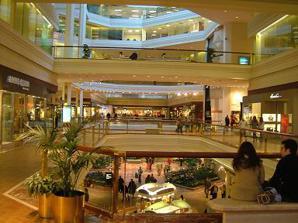
Building: Copley Place
Country: United States of America
Year built: 1983
Shopping mall in Boston, Massachusetts, United States This article is about the shopping mall. For the nearby public park, see Copley Square . For the nearby hotel, see The Fairmont Copley Plaza Hotel . Copley Place Interior view of Copley Place, which has since been renovated (2007) Coordinates 42°20′54.10″N 71°04′41.83″W / 42.3483611°N 71.0782861°W / 42.3483611; -71.0782861 Address 100 Huntington Avenue Boston , Massachusetts 02116 Opening date 1983 Developer Kenneth Himmel Owner Simon Property Group Architect Howard Elkus, The Architects' Collaborative Major renovations by Elkus Manfredi Architects No. of stores and services 80 No. of anchor tenants 2 Total retail floor area 1,255,797 sq ft (116,667.4 m 2 ) No. of floors 3 Public transit access Back Bay : Orange Line MBTA Commuter Rail Acela Northeast Regional Website www .simon .com /mall /copley-place Copley Place is an enclosed shopping mall in the Back Bay neighborhood of Boston , Massachusetts . It is named after the nearby Copley Square , and is connected to the Prudential Center shopping mall via a skybridge over Huntington Avenue . It features direct indoor connections to several nearby destinations including four office towers, and the Boston Marriott Copley Place and Sheraton Boston hotels. The mall currently features Neiman Marcus and Saks Fifth Avenue . Window Display announcing the opening of the Saks Mens Store. In November 2019, the online business news website MassLive rated Copley Place as fourth, and the immediately adjacent Prudential Center as fifth best among 40 malls and shopping centers in Massachusetts. Description The bi-level indoors mall is noted for its upscale fashion stores, including Ralph Lauren , Christian Dior , John Varvatos , Michael Kors , Tory Burch , Victorinox Swiss Army , Porsche Design , Tiffany & Co. , Jimmy Choo , David Yurman , Louis Vuitton , Salvatore Ferragamo , Saint Laurent , Ermenegildo Zegna , Burberry , Furla , and Gucci . Above, the third level provides access to a lobby, reception desk, and the bases of the four office towers. The mall is connected directly to the Prudential Center shopping mall via a skybridge over Huntington Avenue . Another skybridge connects to the Westin at Copley Place hotel (and a few small shops), by crossing Huntington Avenue at a different location. A Marriott hotel anchors one end of Copley Place, and the Neiman Marcus department store anchors the other end. The mall is also connected to the Back Bay MBTA / Amtrak station via a pedestrian tunnel crossing beneath Dartmouth Street. The property is managed by Simon Property Group , which acquired it in the 2002 breakup of the then Dutch-owned Urban Shopping Centers , Inc. [ failed verification ] History Centerpiece sculptural fountain ( Dimitri Hadzi , 1984). The waterfall had been shut off (2012), and the artwork was demolished a few years later. The structure was the first major project designed by Howard Elkus, then of The Architects' Collaborative . At the time, it was Boston's largest urban mixed-use development project, financed by the Pritzker family of Chicago. It was built in 1983 directly above the Massachusetts Turnpike and Huntington Avenue highway interchange ramps, which had been constructed in 1964 on the site of the former South End Armory. The Armory building had been completed in 1890, and was razed to make room for the Mass Pike right-of-way. Later, as a principal of Elkus Manfredi Architects , Elkus would lead several major renovations of the mall, and a proposed expansion. In 2011, plans for a 60,000 sq ft (5,600 m 2 ) addition of retail space to the facility and a 54,000 sq ft (5,000 m 2 ) expansion of its Neiman Marcus anchor were approved by the Boston Redevelopment Authority . By February 2013, the project was awaiting final design plans. In October 2016, Simon Properties announced indefinite postponement of its $500-million project to build a 52-story luxury residential tower, and drastic scaling back of plans to expand the Copley Place mall, citing concerns about rising costs and competition from other Boston luxury towers already under construction. Upon its opening, the indoor mall featured as its centerpiece a 60-foot (18 m) high sculptural fountain designed by Boston artist Dimitri Hadzi . The artwork was composed of multiple abstract granite and travertine marble shapes, with a waterfall cascading down it into a shallow pool at the bottom, surrounded by marble benches. A proposed renovation which would eliminate the water feature prompted commentary opposing its demolition in 2013. As of 2017 [update] , the fountain had been completely removed, and the location and status of its sculptural components were unknown to the general public. From its opening, the mall has been marketed as a high-end luxury retail location. Over time, the mix of stores changed in response to sweeping changes affecting the US retailing market. For example, a sizable Rizzoli Bookstore was located opposite the elevators behind the central water feature, but it had closed by the year 2000. Other stores which have moved out include Stoddard's (fine cutlery and personal care tools) and Williams Sonoma (kitchenware and food ingredients). As of 2020 [update] , almost all of the stores sell fashionable clothing, shoes, or accessories. The mall had also housed one of the few major-chain-owned movie theaters within Boston city limits, but the Loews Copley Place Cinemas was closed in January 2005. It was replaced by Barneys New York men's clothing, which closed in 2019. Barney's became a new Saks Fifth Avenue Men's Store, on August 14, 2020. Major tenants Anchors Name Size Year opened Year closed Notes Barneys New York 46,000 sq ft (4,300 m 2 ) 2006 2020 Replaced Loews Loews 1983 2005 Neiman Marcus 166,900 sq ft (15,510 m 2 ) 1983 — Saks Fifth Avenue Men's Store 46,000 sq ft (4,300 m 2 ) 2020 — Replaced Barneys New York Restaurants Legal Sea Foods Au Bon Pain Hotels Marriott Copley Place Westin Copley Place Boston Offices (in Copley Place Towers) The Bridgespan Group is headquartered in 2 Copley Place The Boston Regional Office of the US Census Bureau is in Suite 301 of 4 Copley Place. The online furniture retailer Wayfair has its headquarters in 4 Copley Place. Canada and Germany maintain Consulates-General for the New England region in Suites 400 and 500, respectively, of 3 Copley Place. Gallery The four Copley Place office towers are the irregular shapes in the upper left of this aerial view In this view centered on Copley Square , the Westin Copley Place hotel is the tower in the right foreground The Westin Copley Place hotel connects via skybridge to the mall at the far right Copley Place mall is located at the lower right of this view A Neiman Marcus store is the exterior visible anchor tenant at one end of the mall The Boston Marriott Copley Place hotel anchors the other end of the enclosed mall This skybridge connects Copley Place (at right) to the Prudential Center This glassblock -lined underground corridor connects Copley Place to Back Bay station References